Prudence Neff

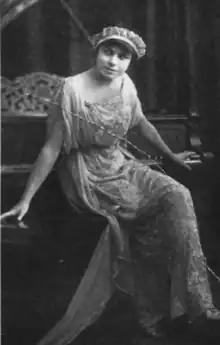
Prudence Neff, from a 1915 publication

Prudence Maria Neff (June 9, 1887 – December 23, 1949) was an American pianist and music teacher, based in Alabama as a young woman, and in Chicago for the rest of her career.